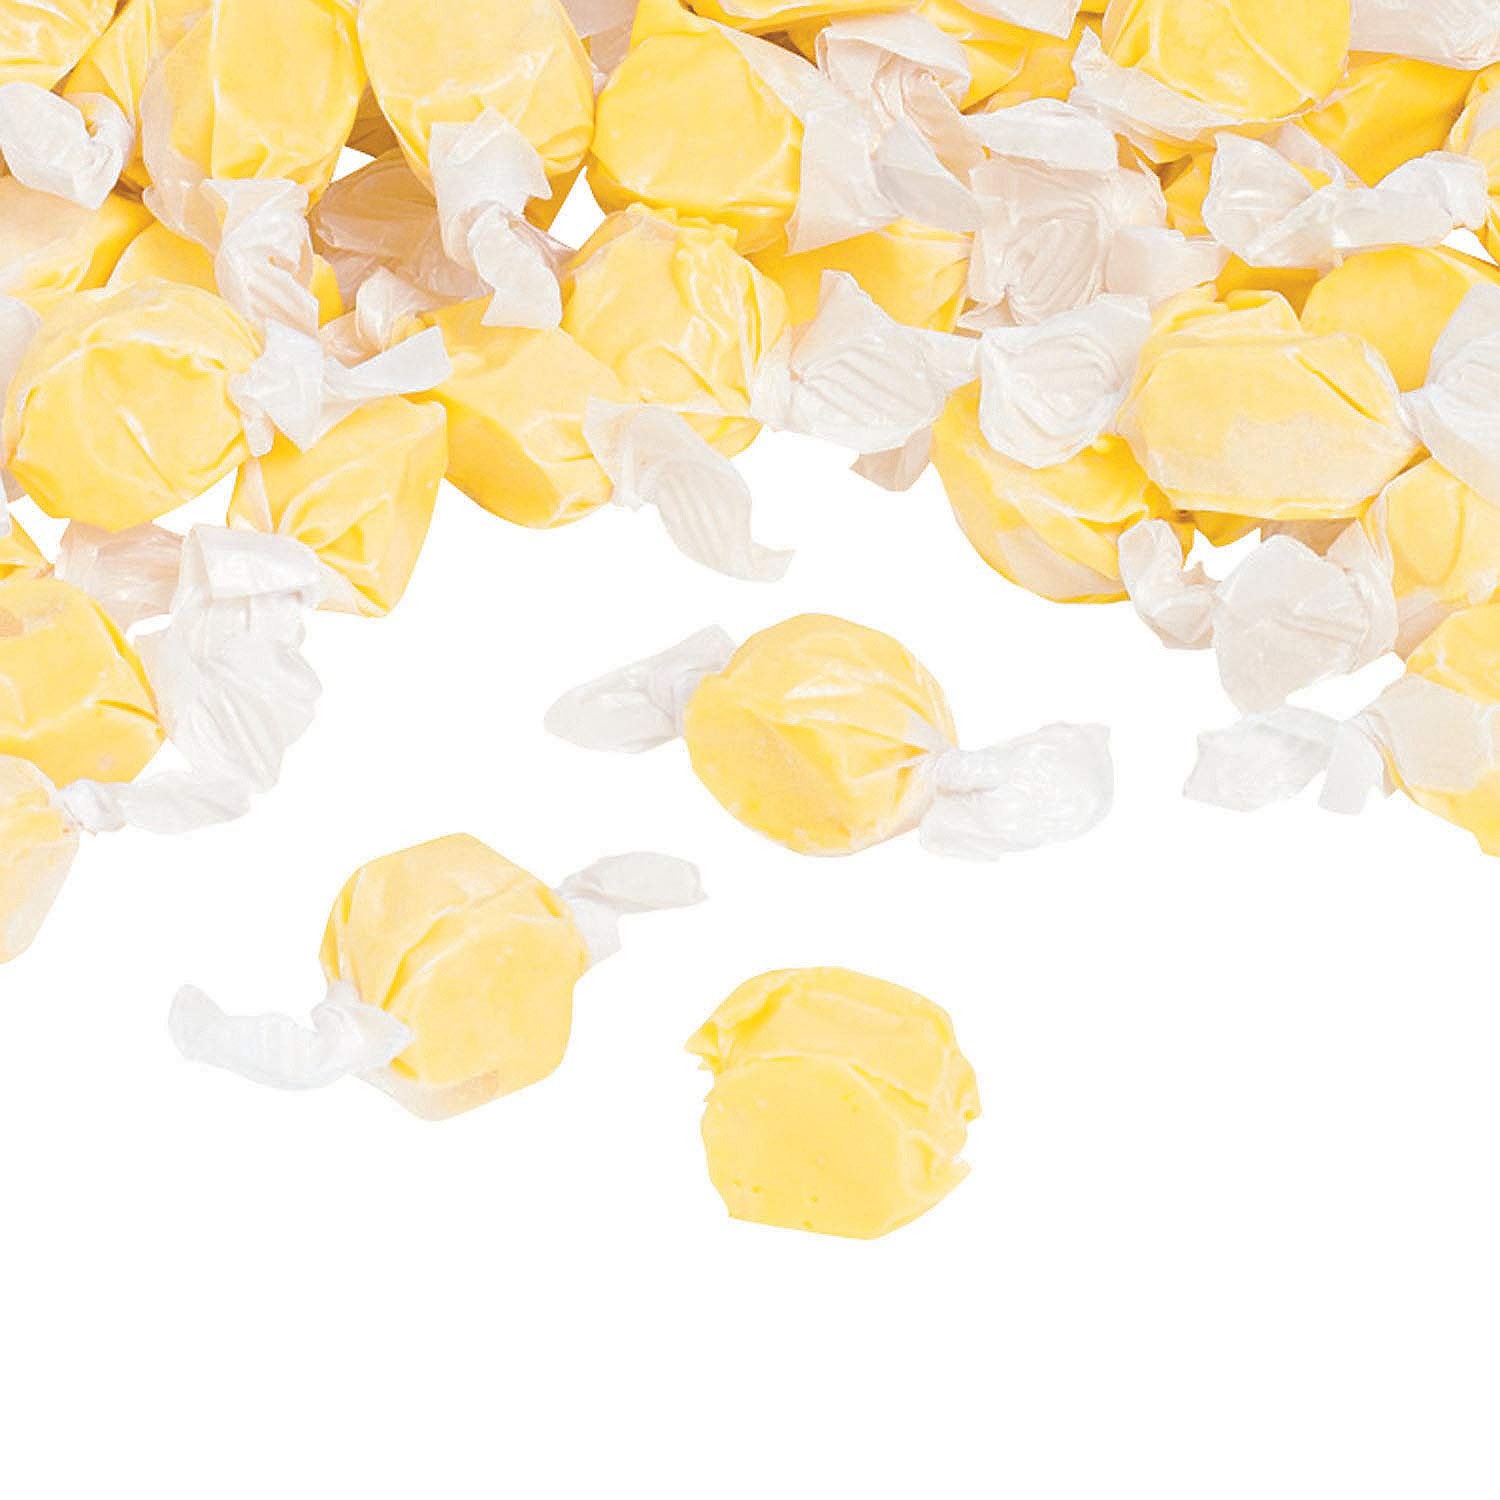
Item Name: Salt Water Taffy, Nostalgic Chewy Candy, 193 Pieces, Candy Buffet, Party Supplies (Yellow)
Bullet Point 1: A sweet, chewy treat for any occasion! Add these mouth-watering fruit flavors to candy buffets at wedding receptions, toss into birthday party gift bags, stock up for Halloween trick-or-treaters or give away to party guests at holiday parties.
Bullet Point 2: Our bulk price lets you sink your teeth, not your wallet, into big batches of Salt Water Taffy to share with party guests, friends and family or just enjoy for yourself.
Bullet Point 3: Individually wrapped. Fruit flavors.
Bullet Point 4: (Approx. 193 pcs. per unit)
Bullet Point 5: Total wt., 3 lbs. Fat-free. Gluten-free.
Product Description: A sweet, chewy treat for any occasion! Add these mouth-watering fruit flavors to candy buffets at wedding receptions, toss into birthday party gift bags, stock up for Halloween trick-or-treaters or give away to party guests at holiday parties. Our bulk price lets you sink your teeth, not your wallet, into big batches of Salt Water Taffy to share with party guests, friends and family or just enjoy for yourself. Individually wrapped. Fruit flavors. (Approx. 193 pcs. per unit) Total wt., 3 lbs. Fat-free. Gluten-free.
Value: 48.0
Unit: Ounce

Price: 26.97